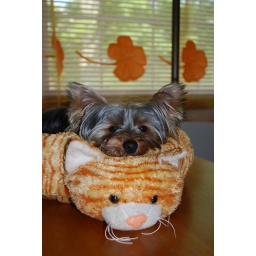
Jasper sleeping in his bed, in a cute way.